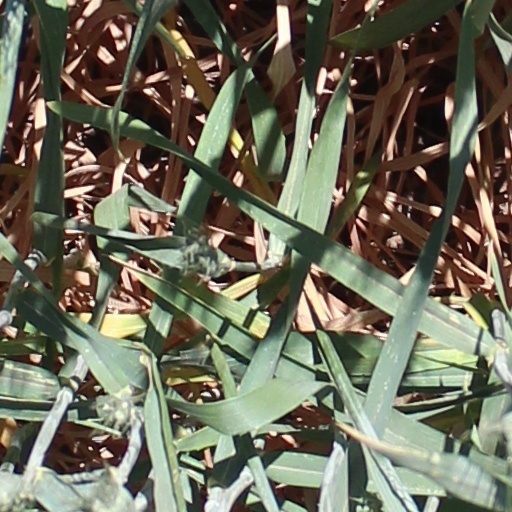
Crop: wheat